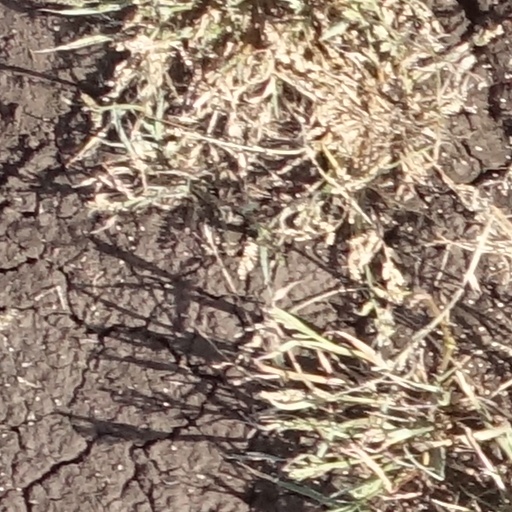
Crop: sorghum